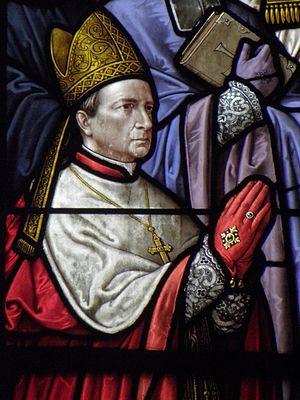
Mgr Charles Philippe Place, cardinal archevêque de Rennes. Vitrail de l'église Saint-Pierre et Saint-Louis de Bédée (35).
Charles-Philippe Place, né le 14 février 1814 à Paris et mort le 5 mars 1893 à Rennes, fut homme d'Église, évêque, puis archevêque et cardinal français.